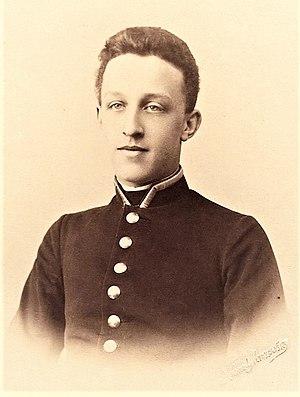
Le château de Lituanie est une ancienne prison de la ville de Saint-Pétersbourg, dans le district de Kolomna, à l'intersection de la rivière Moïka et du canal Kryukov en face de l'île de Nouvelle-Hollande. Il se trouvait dans le passage qui, en 1844, était appelé rue de la Prison, puis, en 1919, ruelle Matveïev. Son nom lui vient du bataillon de mousquetaires lituaniens qui y a été caserné en 1801. Le château a été fortement dévasté durant la Révolution de Février 1917. En 1929-1930, la décision de détruire le château a été prise et exécutée par les autorités de la ville. Grâce à la peinture et à la littérature, il reste dans la mémoire des habitants de Saint-Pétersbourg.